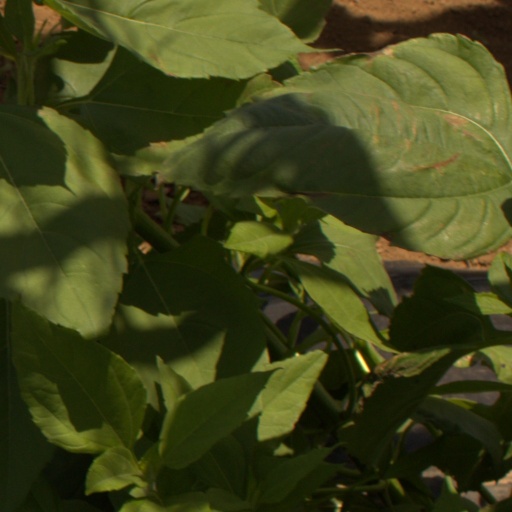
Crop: Jerusalem artichoke